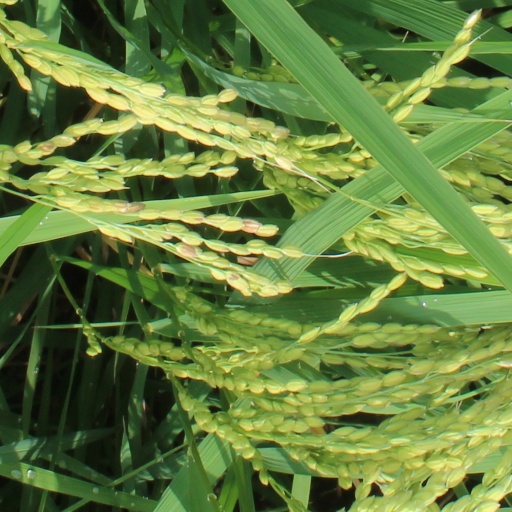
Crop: rice